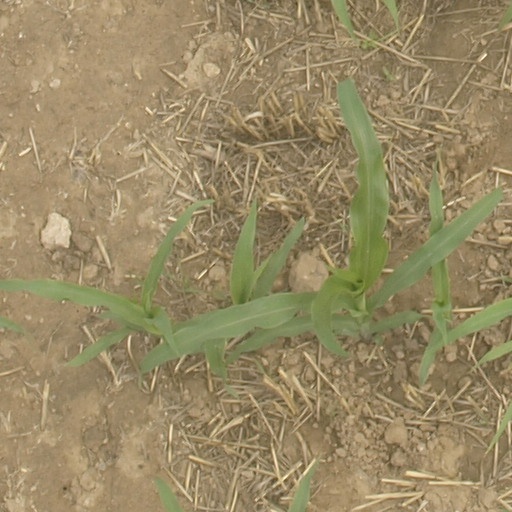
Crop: maize; corn